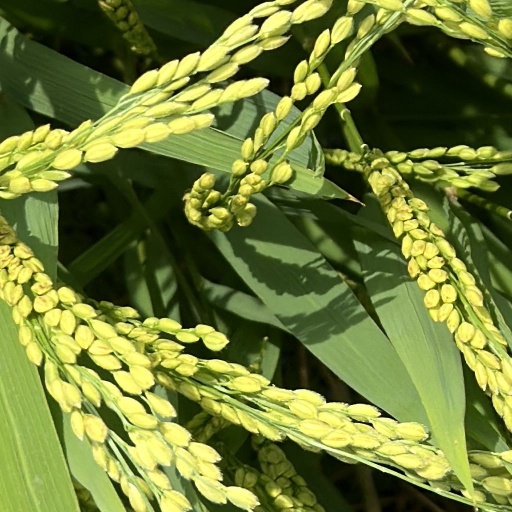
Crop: rice